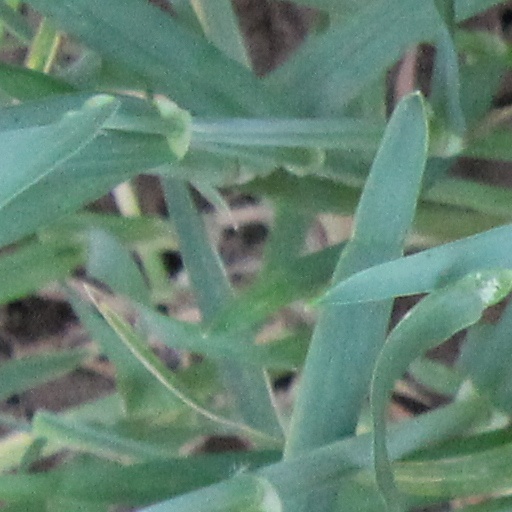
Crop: wheat